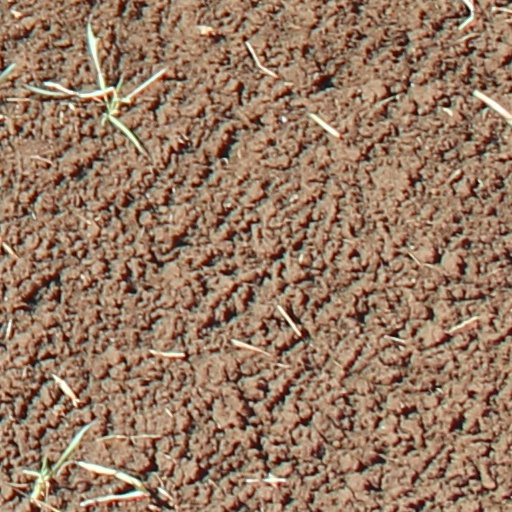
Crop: wheat